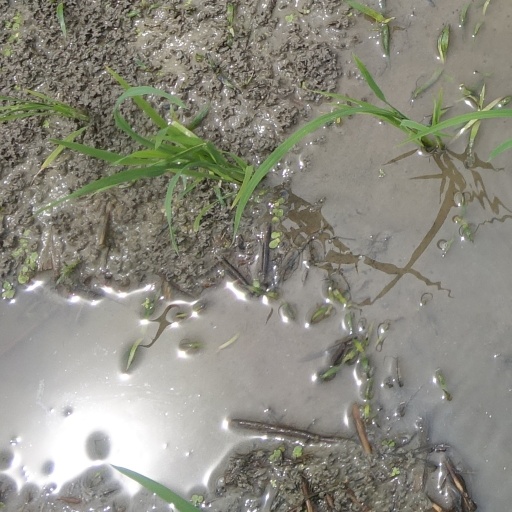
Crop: rice